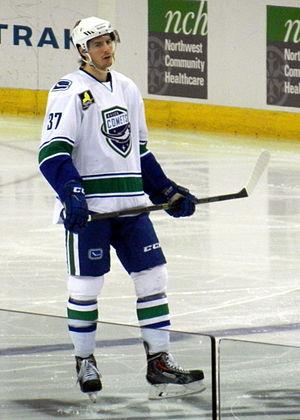
Andreï Mikhaïlovitch Pedan - en russe : Андрей Михайлович Педан et en anglais : Andrei Pedan - est un joueur professionnel de hockey sur glace lituano-russe. Il évolue au poste de défenseur.